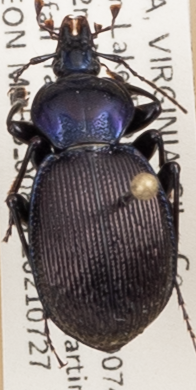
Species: Sphaeroderus stenostomus lecontei
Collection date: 2021-07-27
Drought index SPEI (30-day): -2.09
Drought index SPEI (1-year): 0.272
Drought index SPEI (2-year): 0.9